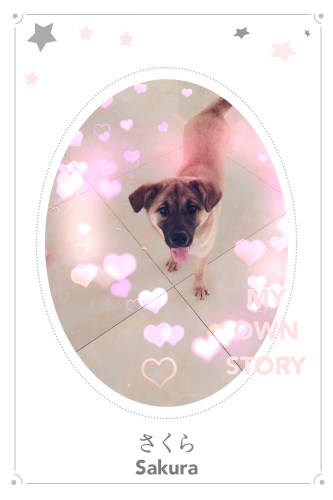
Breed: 3336-n000121-chinese_rural_dog